History of Pakistan

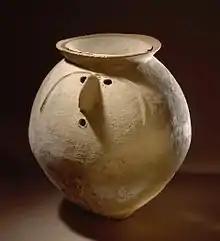
Cremation urn, Gandhara grave culture, Swat Valley,

The Vedic Period is postulated to have formed during the 1500 BCE to 800 BCE. As Indo-Aryans migrated and settled into the Indus Valley, along with them came their distinctive religious traditions and practices which fused with local culture. The Indo-Aryans religious beliefs and practices from the Bactria–Margiana Culture and the native Harappan Indus beliefs of the former Indus Valley Civilisation eventually gave rise to Vedic culture and tribes. Early Indo-Aryans were a Late Bronze Age society centred in the Punjab, organised into tribes rather than kingdoms, and primarily sustained by a pastoral way of life. During this period the Vedas, the oldest scriptures of Hinduism, were composed.